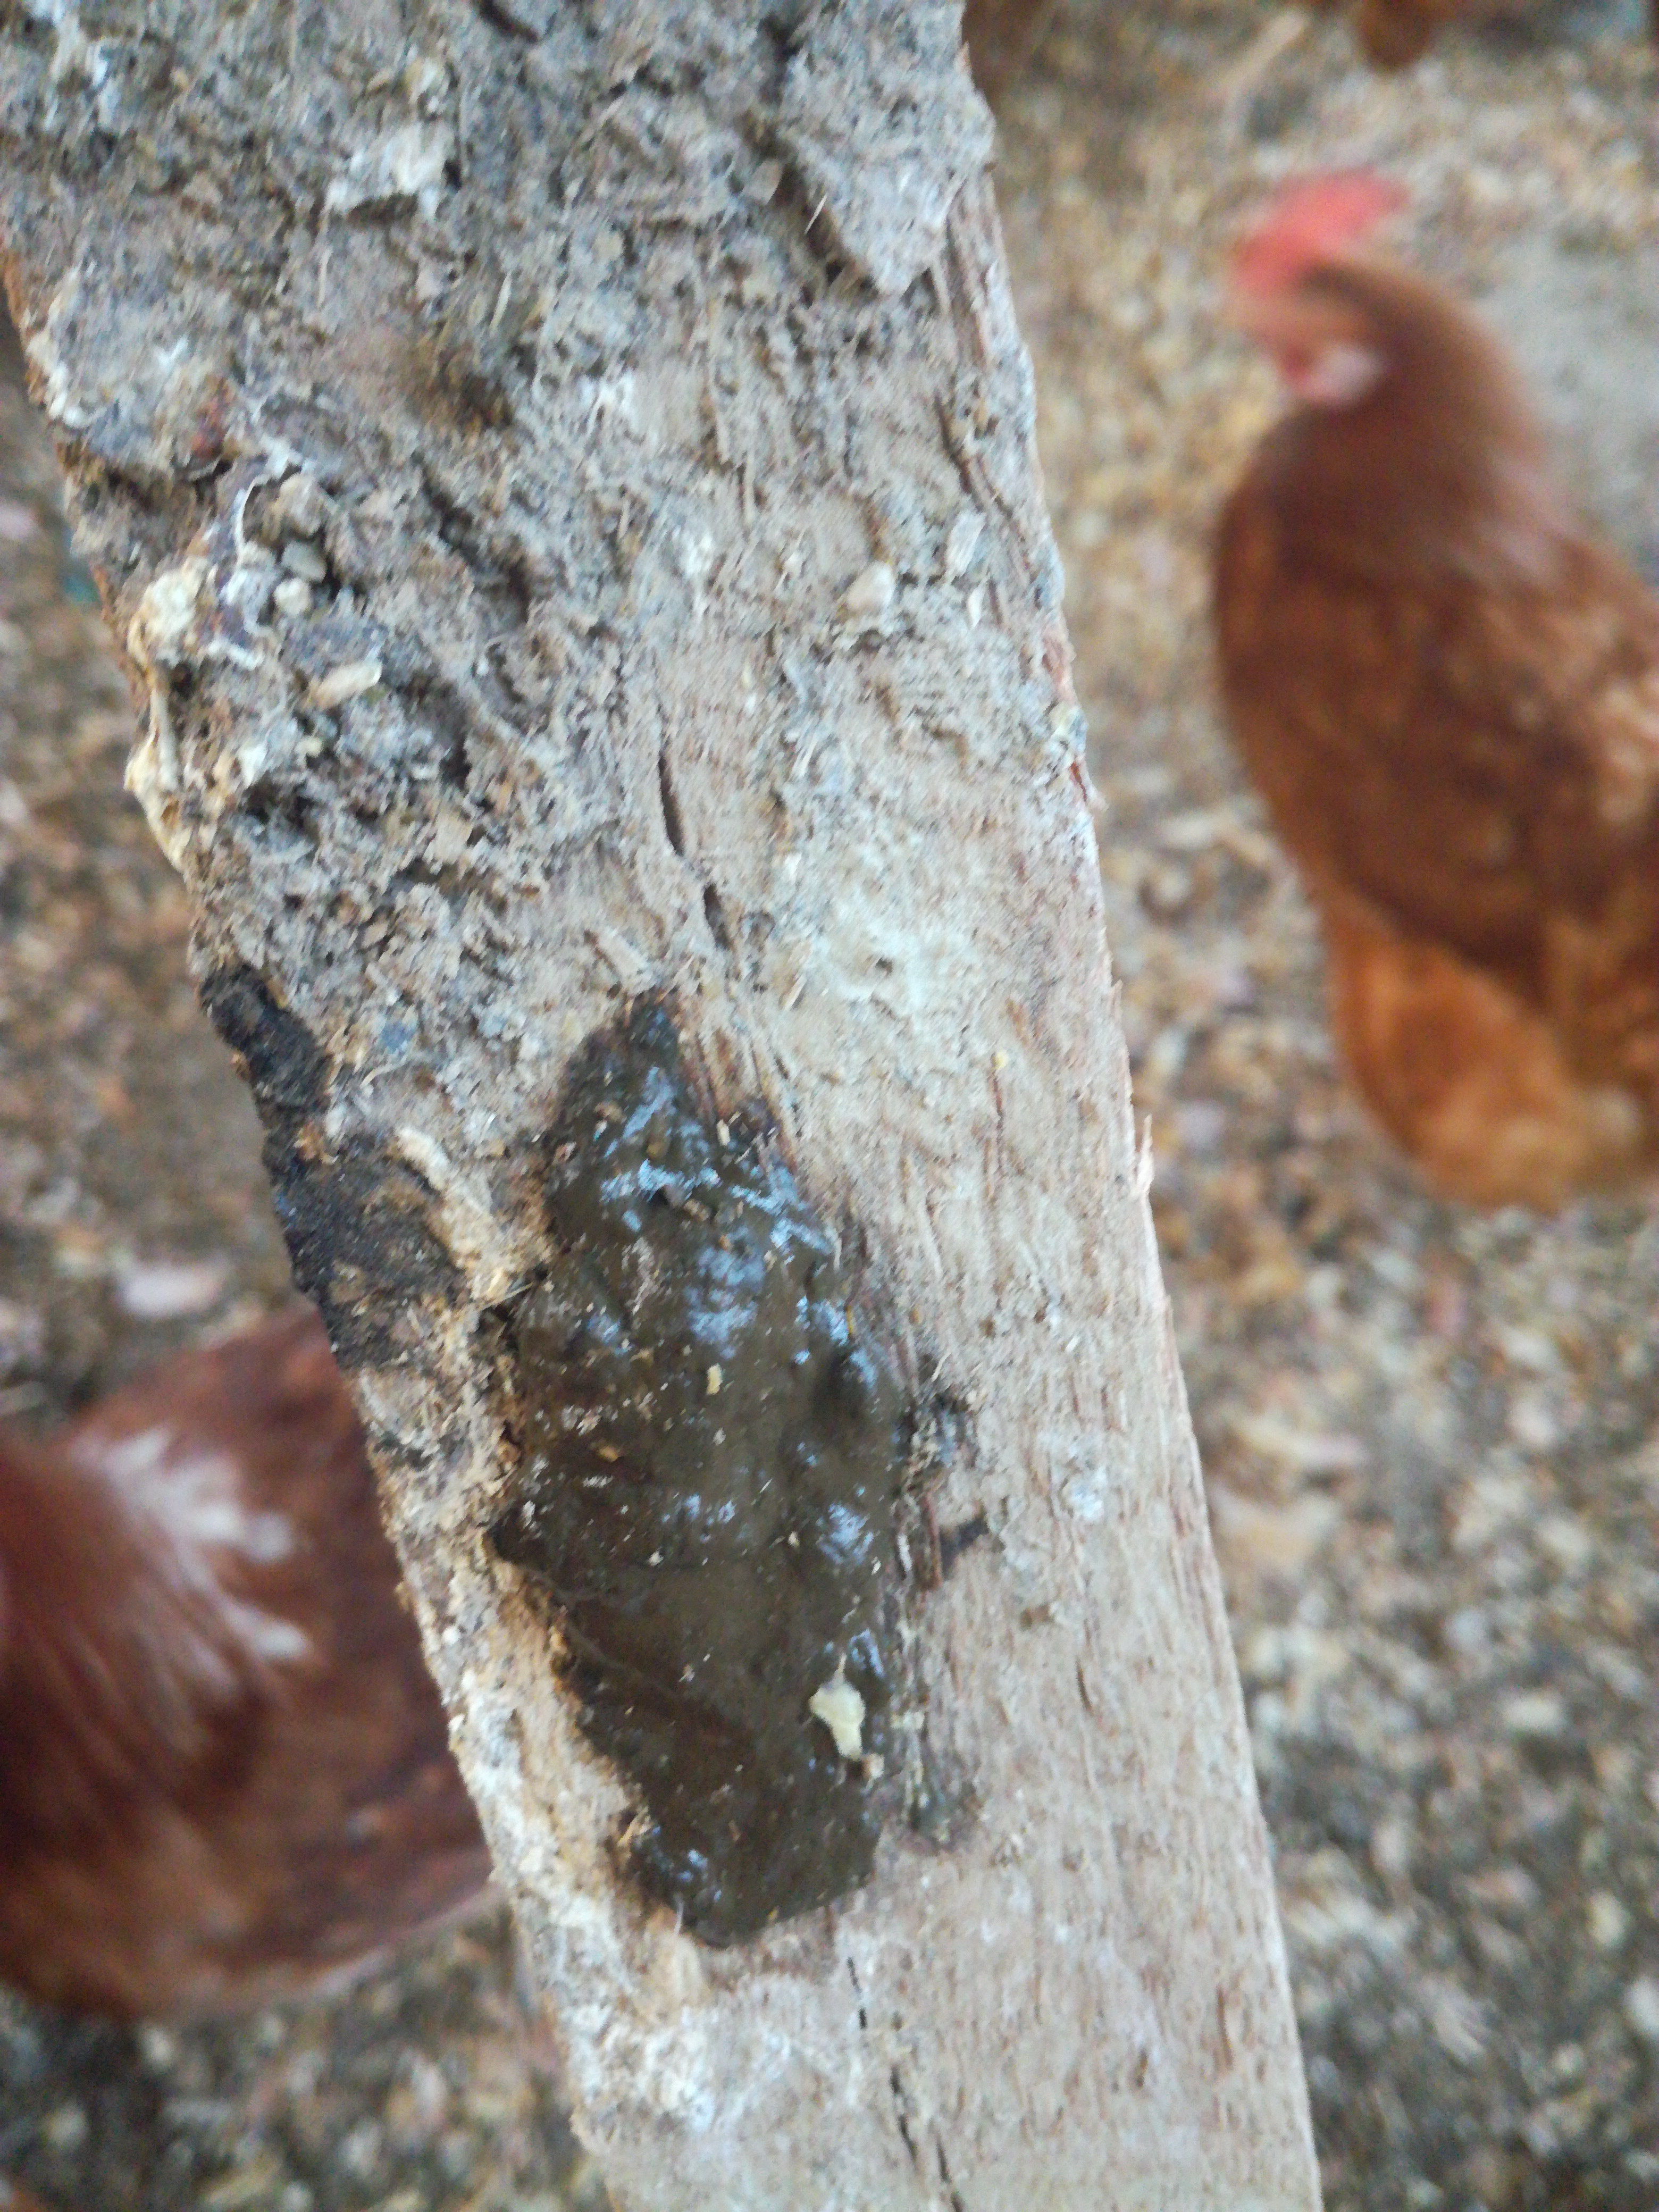
PCR-confirmed diagnosis: Healthy